Monster-in-Law

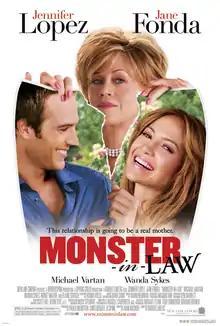
Theatrical release poster

Monster-in-Law is a 2005 romantic comedy film directed by Robert Luketic, written by Anya Kochoff and starring Jennifer Lopez, Jane Fonda, Michael Vartan and Wanda Sykes. It marked a return to cinema for Fonda, being her first film in 15 years since "Stanley & Iris" in 1990. The film was negatively received by critics who praised Fonda's performance but panned the screenplay, and Lopez's performance. "Monster-in-Law" was a box office success, grossing $155 million on a $43 million budget.